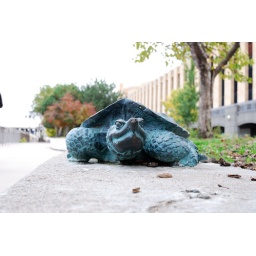
of the turtle sculpture by the river